Alaíde Foppa

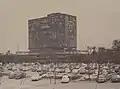
The Central Library of the National Autonomous University of Mexico (UNAM), where Foppa taught Italian, as well as a course in women's sociology

At some point, Foppa married Alfonso Solórzano. Solórzano was one of the founders of the Guatemalan Party of Labour, working for the revolutionary government as an administrator and diplomat. The couple had four children: Mario, Laura, Silvia, and Juan Pablo. During this time, Foppa wrote poetry and contributed her writing the newspaper "". Solórzano and thousands of others were forced to flee Guatemala in 1954 after a coup d'état backed by the Central Intelligence Agency (CIA) of the United States overthrew the democratically-elected government of Jacobo Árbenz and provided the new regime, led by Carlos Castillo Armas, with a list of suspected communists to be extrajudicially killed or imprisoned. While Solórzano fled to Mexico, Foppa and the children initially stayed in Guatemala, where she founded the Institute of Italian Culture and published her second book of poetry, "La sin ventura" ( 'The unfortunate'), in 1955. However, the repression of the counterrevolutionary government eventually became unbearable for her, and in 1957, she moved to Mexico with the children.